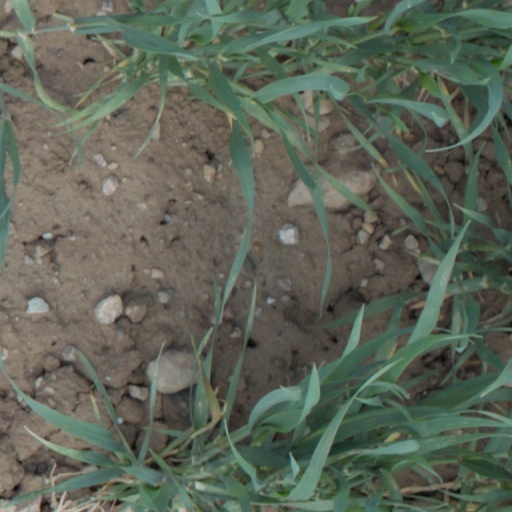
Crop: wheat